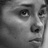
Emotion: sad